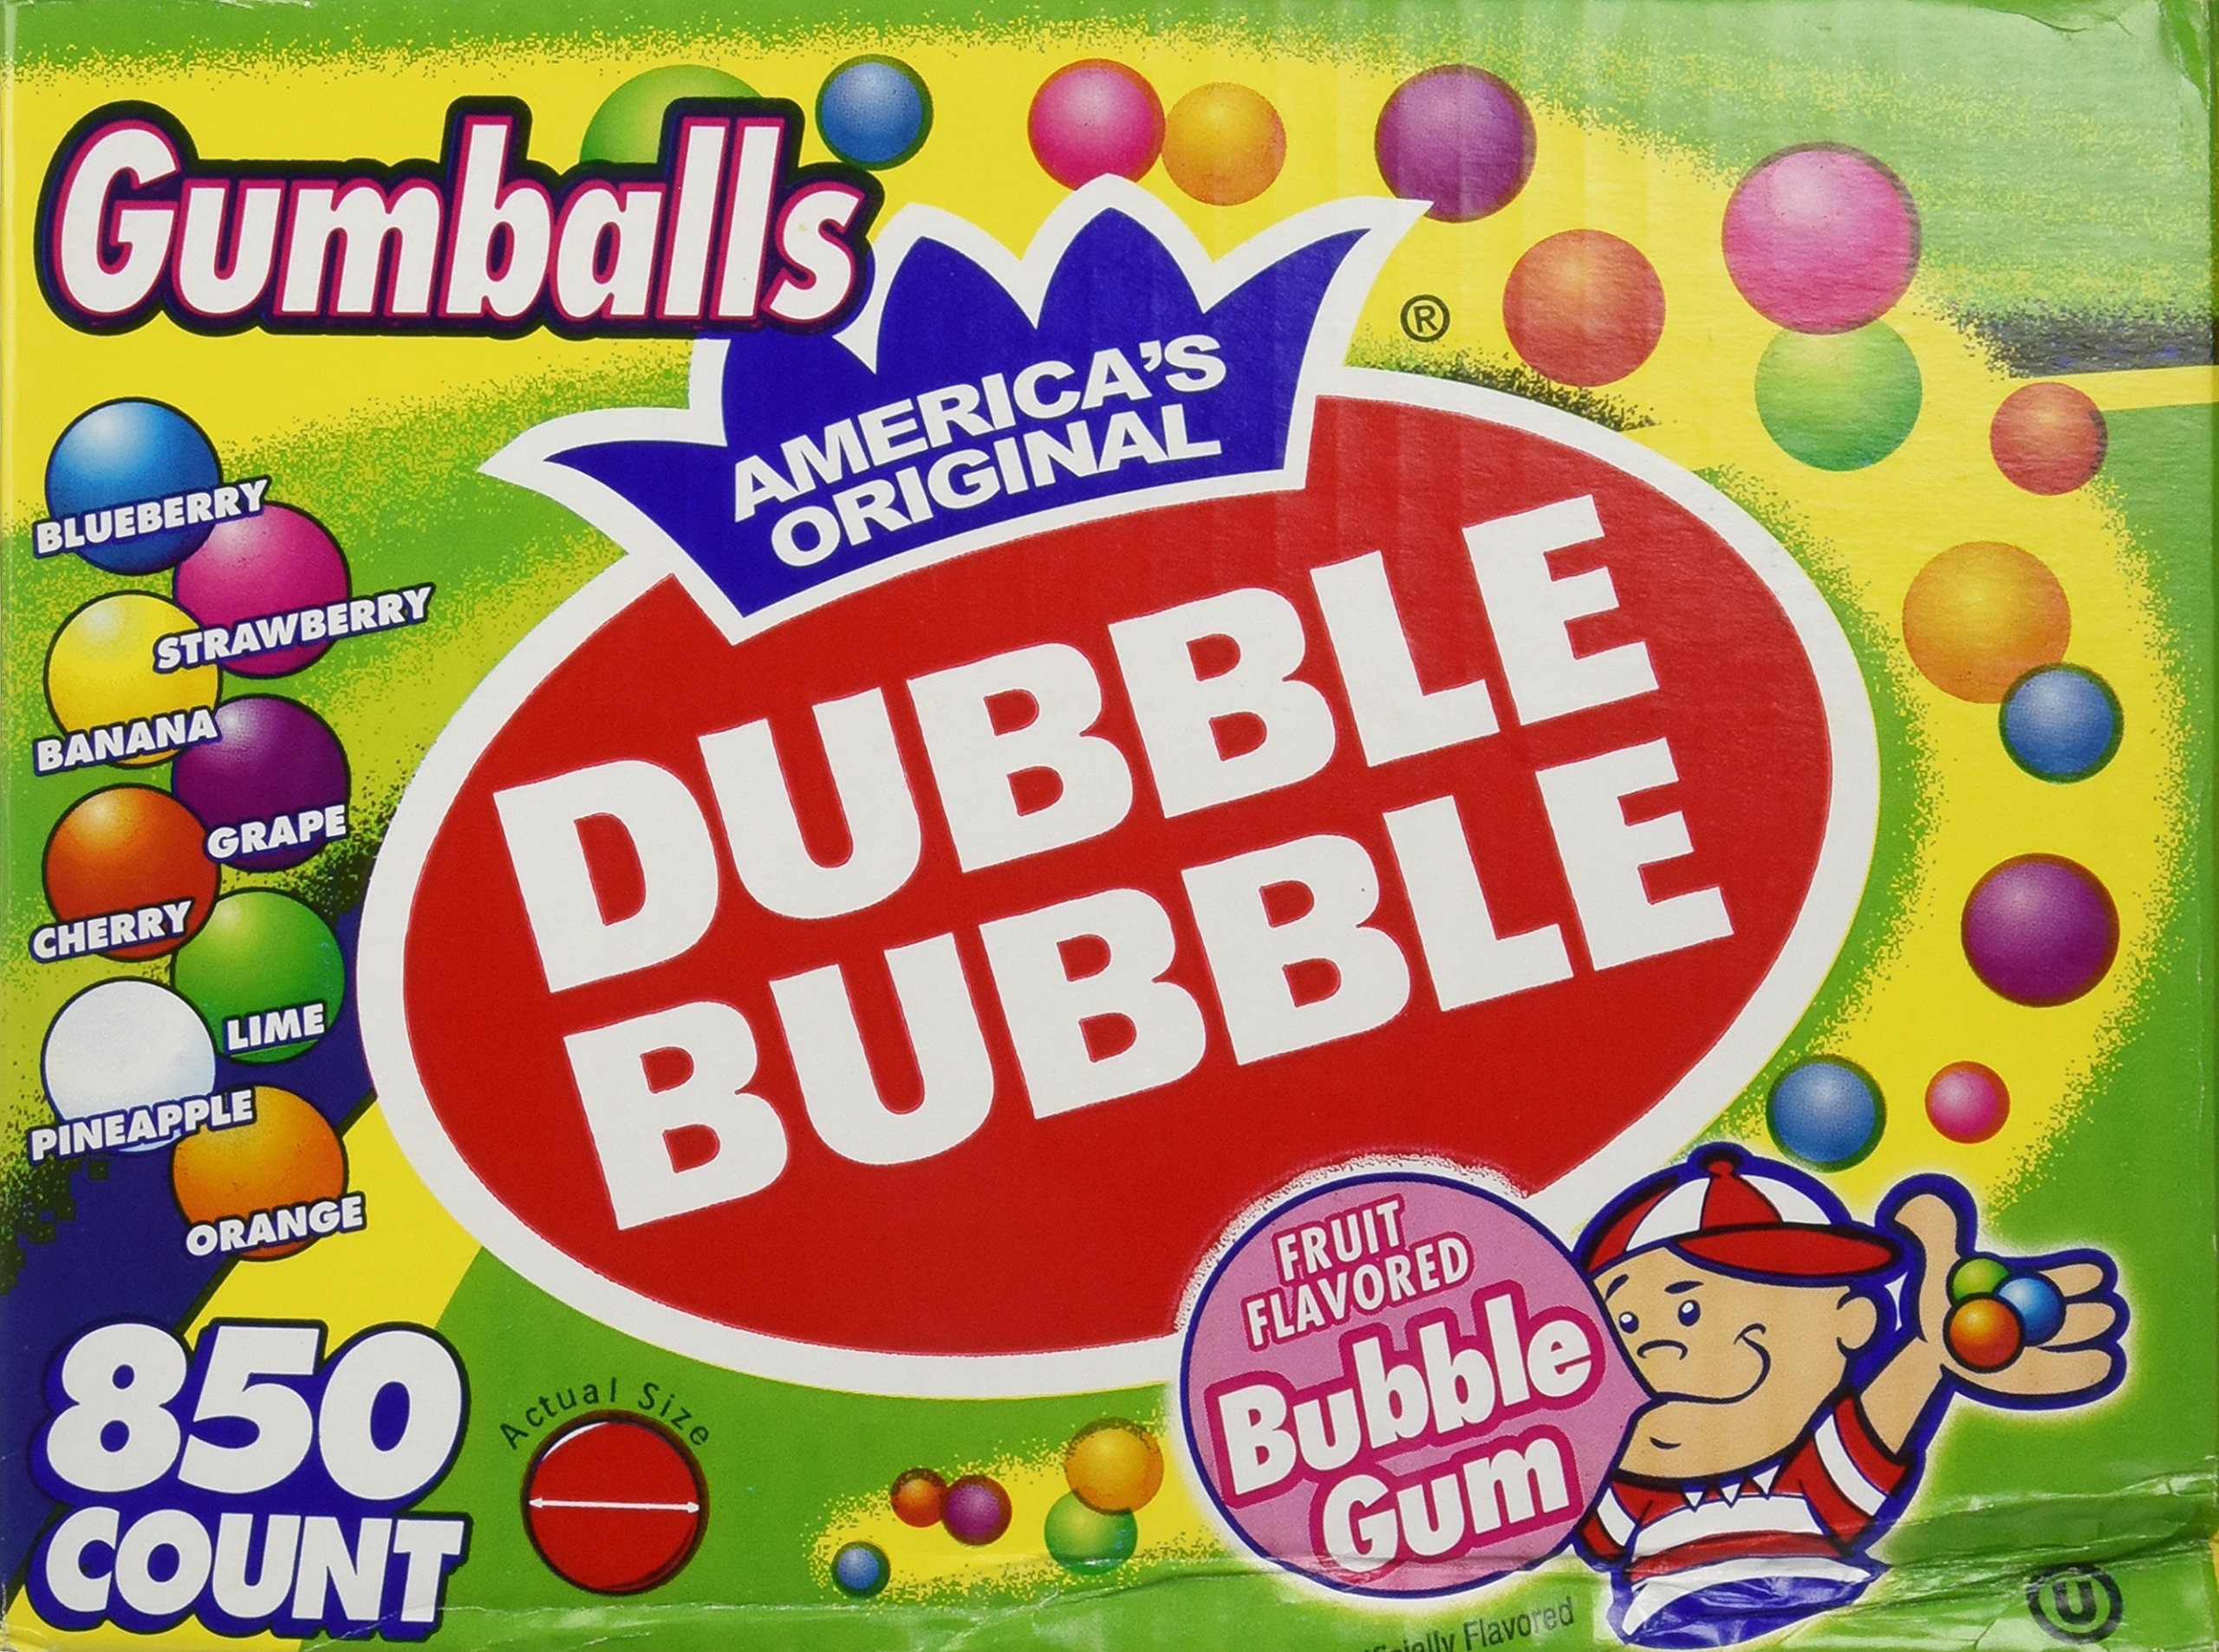
Item Name: Dubble Bubble-Gumballs 1" in Diameter Variety Pack, 850 Gumballs
Product Description: <p><b>Dubble Bubble Assorted Gumballs – 850 Count Bulk Case</b><br> These 850 count Dubble Bubble gum balls (aka Double Bubble) come in a traditional eight flavor mix of assorted fruit flavors. The 8 flavors are strawberry, pineapple, blueberry, lemon-lime, orange, cherry, banana, and grape. Each gumball is 1" or 25 mm in diameter, the standard size for commercial gumball vending machines. Refill your gumball machine with these fresh and delicious gumballs today!</p> -<b> Flavors:</b> Strawberry, pineapple, blueberry, lemon-lime, orange, cherry, banana, grape<br> -<b> Size:</b> 1 inch / 25mm diameter<br> -<b> Quantity:</b> 850 gumballs per case<br> -<b> Weight:</b> 17 pounds<br> -<b> Manufacturer:</b> Concord Confections / Tootsie Roll<br> - <b>Logo:</b> A “Dubble Bubble” logo is imprinted on each gumball <p><b>Freshness Guarantee:</b> Gumballs-com gum balls are the freshest and tastiest gumballs in the world! Our gumball warehouse receives factory-fresh gumball deliveries every week. With our high volume and turnover rate, our gum balls are NOT warehoused for months before shipped to you, so you'll enjoy a long shelf-life (about 10 months). Gumballs-com guarantees your gumballs will be super-fresh when you receive them. Try our delicious gumballs and taste the difference yourself!</p> <p>Dubble Bubble are certified Kosher gumballs.</p>
Value: 850.0
Unit: Count

Price: 46.45